West Wales lines

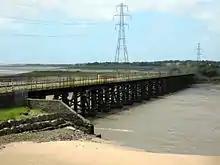
The former wooden Loughor Rail Viaduct was replaced by a concrete/steel structure in 2013.

In August 2006, SWWITCH performed a case review of the Fishguard branch to decide whether it was economically viable to continue to operate a passenger service to the harbour given the very scant (boat-trains only) service. In 2011, a local campaign resulted in extra service being launched. A year later it was announced that the closed Fishguard and Goodwick railway station would reopen.